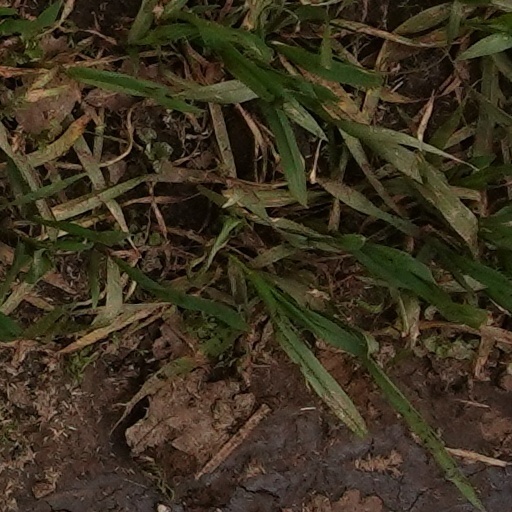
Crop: wheat